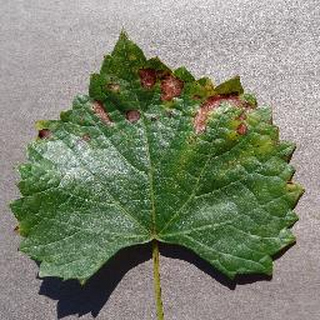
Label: grape_esca_black_measles